San Francisco

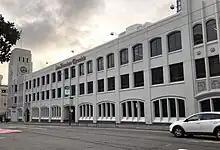
San Francisco Chronicle building

San Francisco has long had an LGBTQ-friendly history. It was home to the first lesbian-rights organization in the United States, Daughters of Bilitis; the first openly gay person to run for public office in the United States, José Sarria; the first openly gay man to be elected to public office in California, Harvey Milk; the first openly lesbian judge appointed in the U.S., Mary C. Morgan; and the first transgender police commissioner, Theresa Sparks. The city's large gay population has created and sustained a politically and culturally active community over many decades, developing a powerful presence in San Francisco's civic life. Survey data released in 2015 by Gallup places the proportion of LGBTQ adults in the San Francisco metro area at 6.2%, which is the highest proportion of the 50 most populous metropolitan areas as measured by the polling organization.